Storke Tower

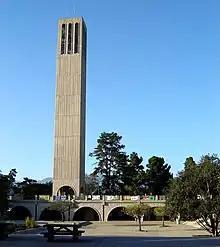
Storke Tower from the point of view of the UCen

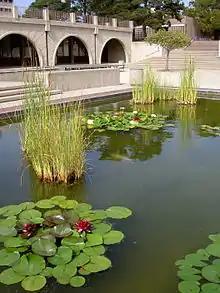
Storke Plaza pond, with koi and water lilies in a partially self-sustaining aquatic ecosystem

Storke Tower is a landmark campanile (bell tower) located on the campus of the University of California, Santa Barbara in the United States. Dedicated for use on September 28, 1969, the 61-bell carillon tower stands tall. It was designed by the San Francisco architecture firm Clark and Morgan.